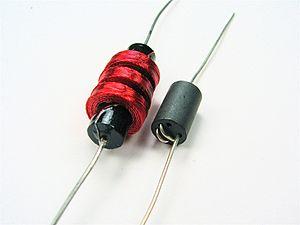
Une bobine d'arrêt, parfois aussi appelée self de choc, est une bobine utilisée en électronique et en électrotechnique pour bloquer les hautes fréquences, atténuer les basses fréquences et laisser passer le continu. Elle exerce le rôle inverse de celui d'une capacité de liaison.